Marine habitat

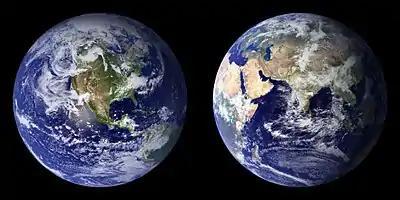
Two views of the ocean from space

There are five major oceans, of which the Pacific Ocean is nearly as large as the rest put together. Coastlines fringe the land for nearly 380,000 kilometres.